Liang Province

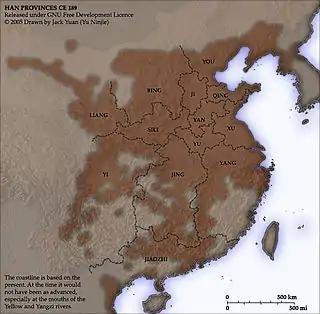
Provinces of the Eastern Han dynasty in 189 CE.

Liang Province or Liangzhou was a province in the northwest of ancient China, in the approximate location of the modern-day province of Gansu. It was bordered in the east by Sili Province.